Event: Nepal Earthquake
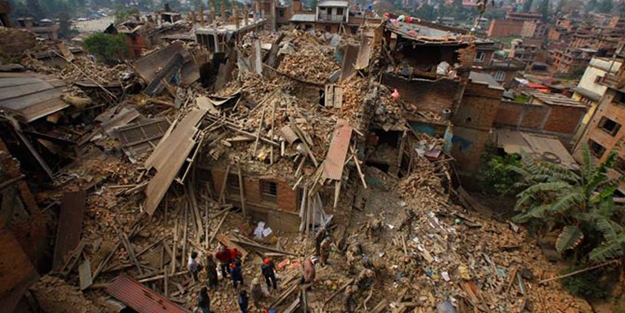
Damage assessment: damage